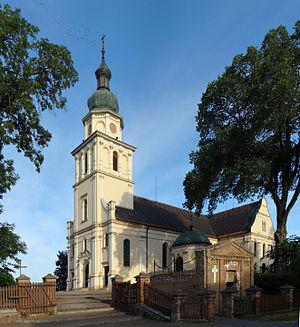
Pszczew est un village polonais de la gmina de Pszczew dans la powiat de Międzyrzecz de la voïvodie de Lubusz dans l'ouest de la Pologne.